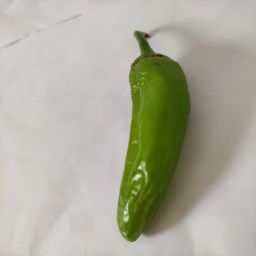
Crop: New Mexico Green Chile
Quality: Unripe